French battleship Bouvet

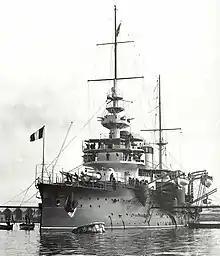
"Bouvet" early in her career

"Bouvet" was long between perpendiculars, long at the waterline, and long overall. She had a beam of and an average draft of . She had a displacement of as designed. Unlike her half-sisters, which had a cut down quarterdeck, "Bouvet" retained a full flush deck. Her superstructure was reduced in size compared to her half-sisters, and she had a pair of short military masts; these changes were made to reduce the top-heaviness experienced with the earlier vessels. She kept the pronounced tumblehome to give the 27 cm guns wide fields of fire. "Bouvet" had a standard crew of 31 officers and 591 enlisted men, though as a flagship her crew grew to 41 officers and 651 enlisted men.